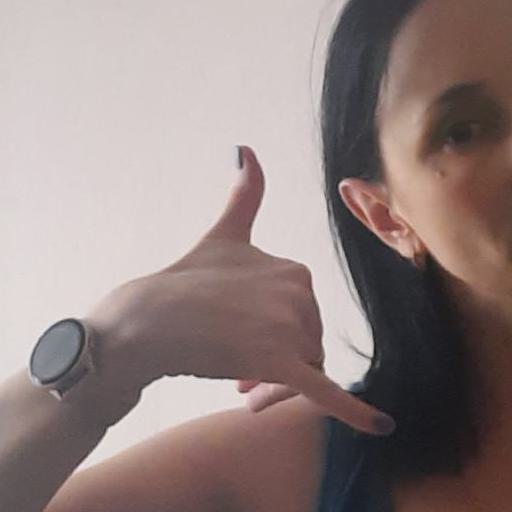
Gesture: call